Vanessa Cristina de Souza

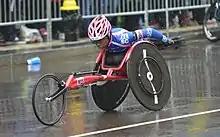
de Souza racing in the 2018 Boston Marathon

Vanessa Cristina de Souza (born 20 November 1989) is a Brazilian wheelchair racer, who came fourth at the 2021 Boston and Chicago Marathons. She competed in multiple events at the delayed 2020 Summer Paralympics.